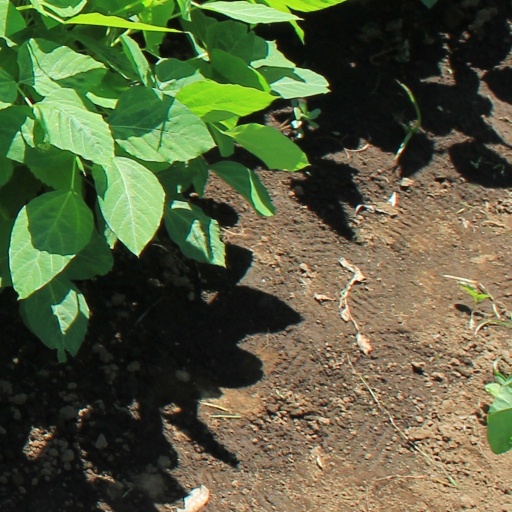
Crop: soybean